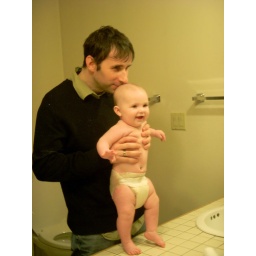
Papa Plum and Baby Plum looking in the bathroom mirror